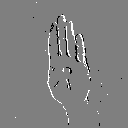
ASL letter: b